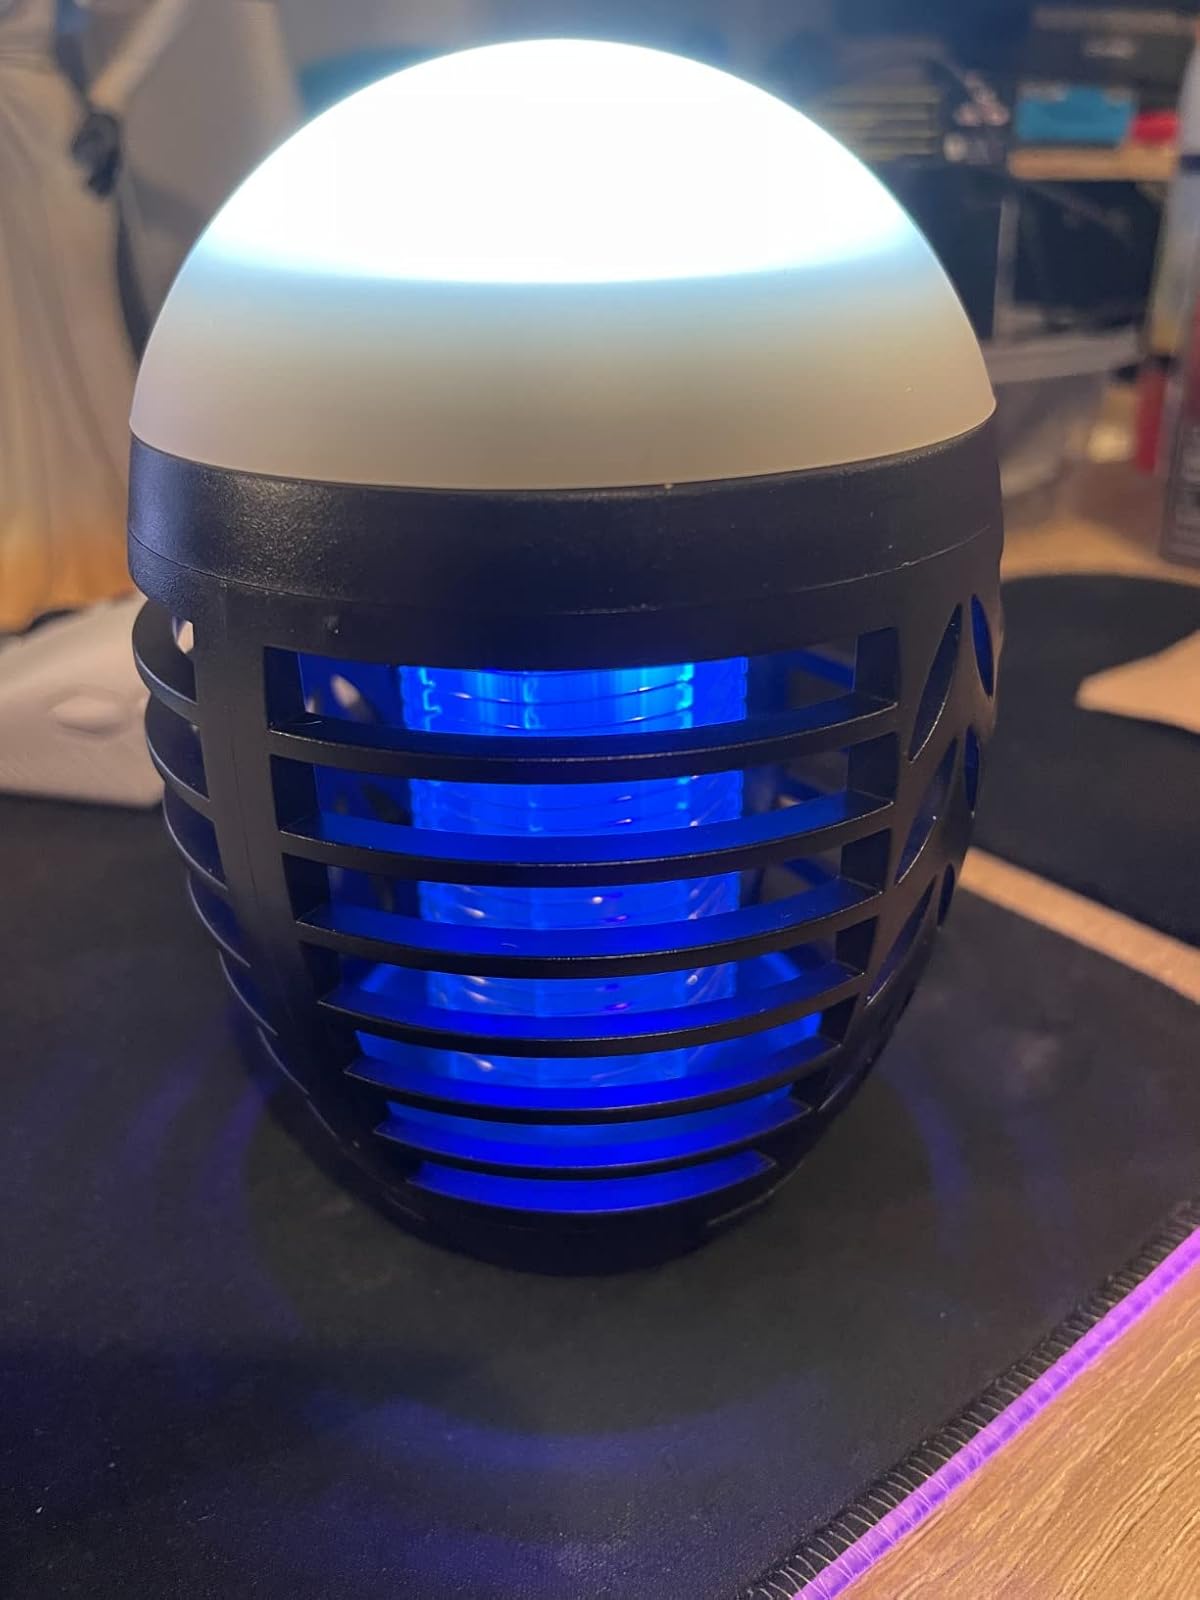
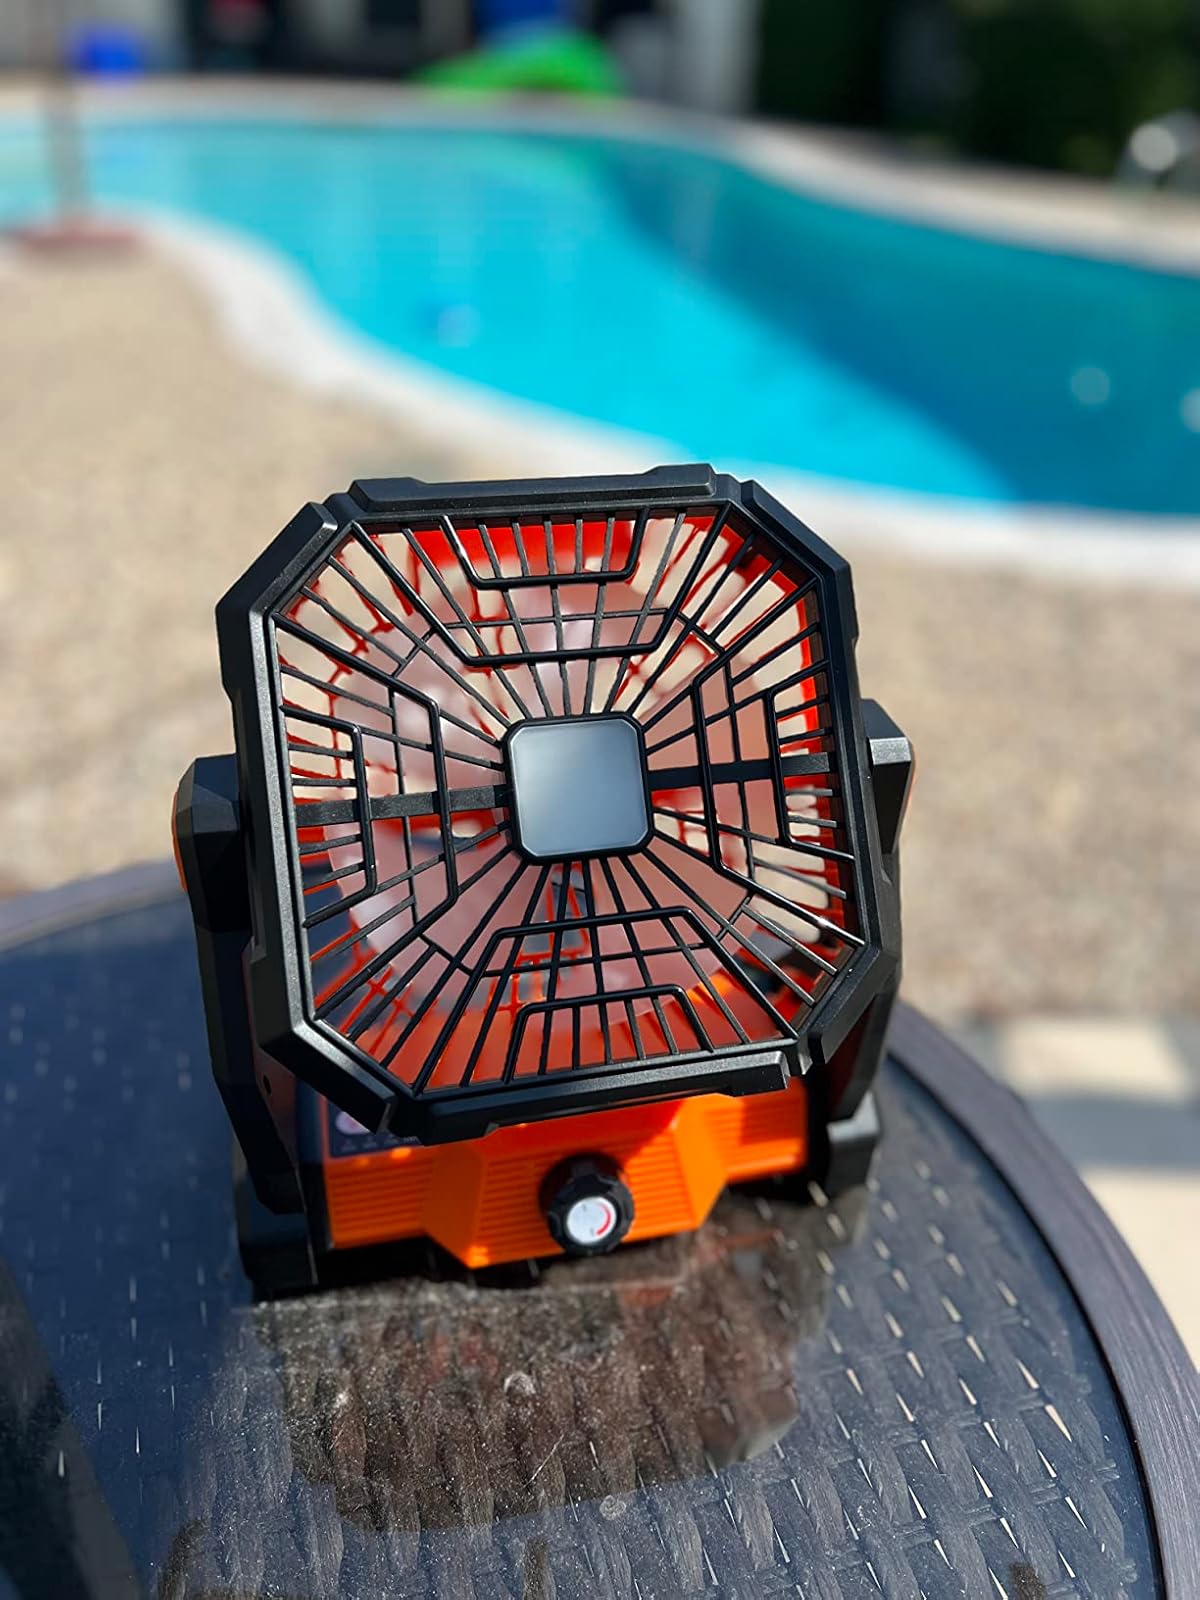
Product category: lantern
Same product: no